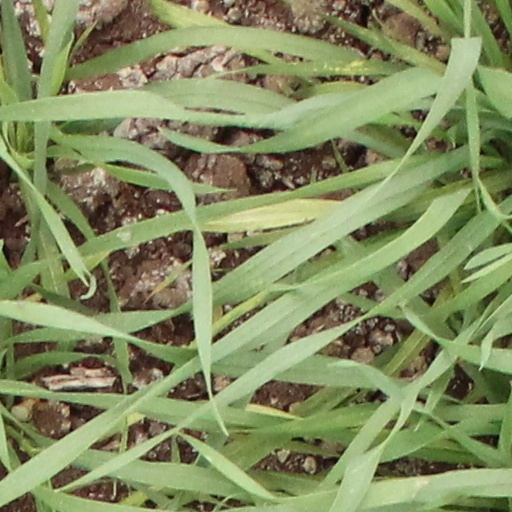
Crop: wheat